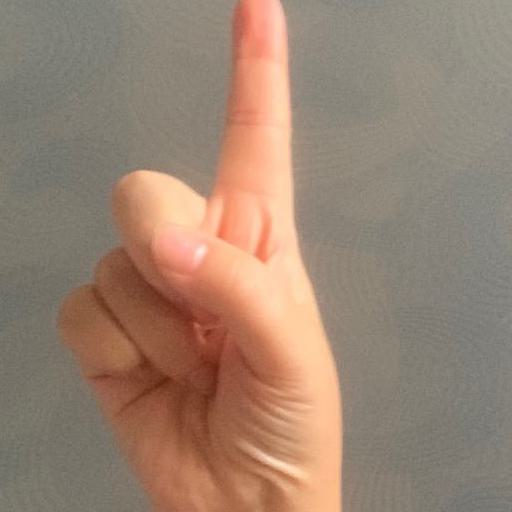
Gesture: one